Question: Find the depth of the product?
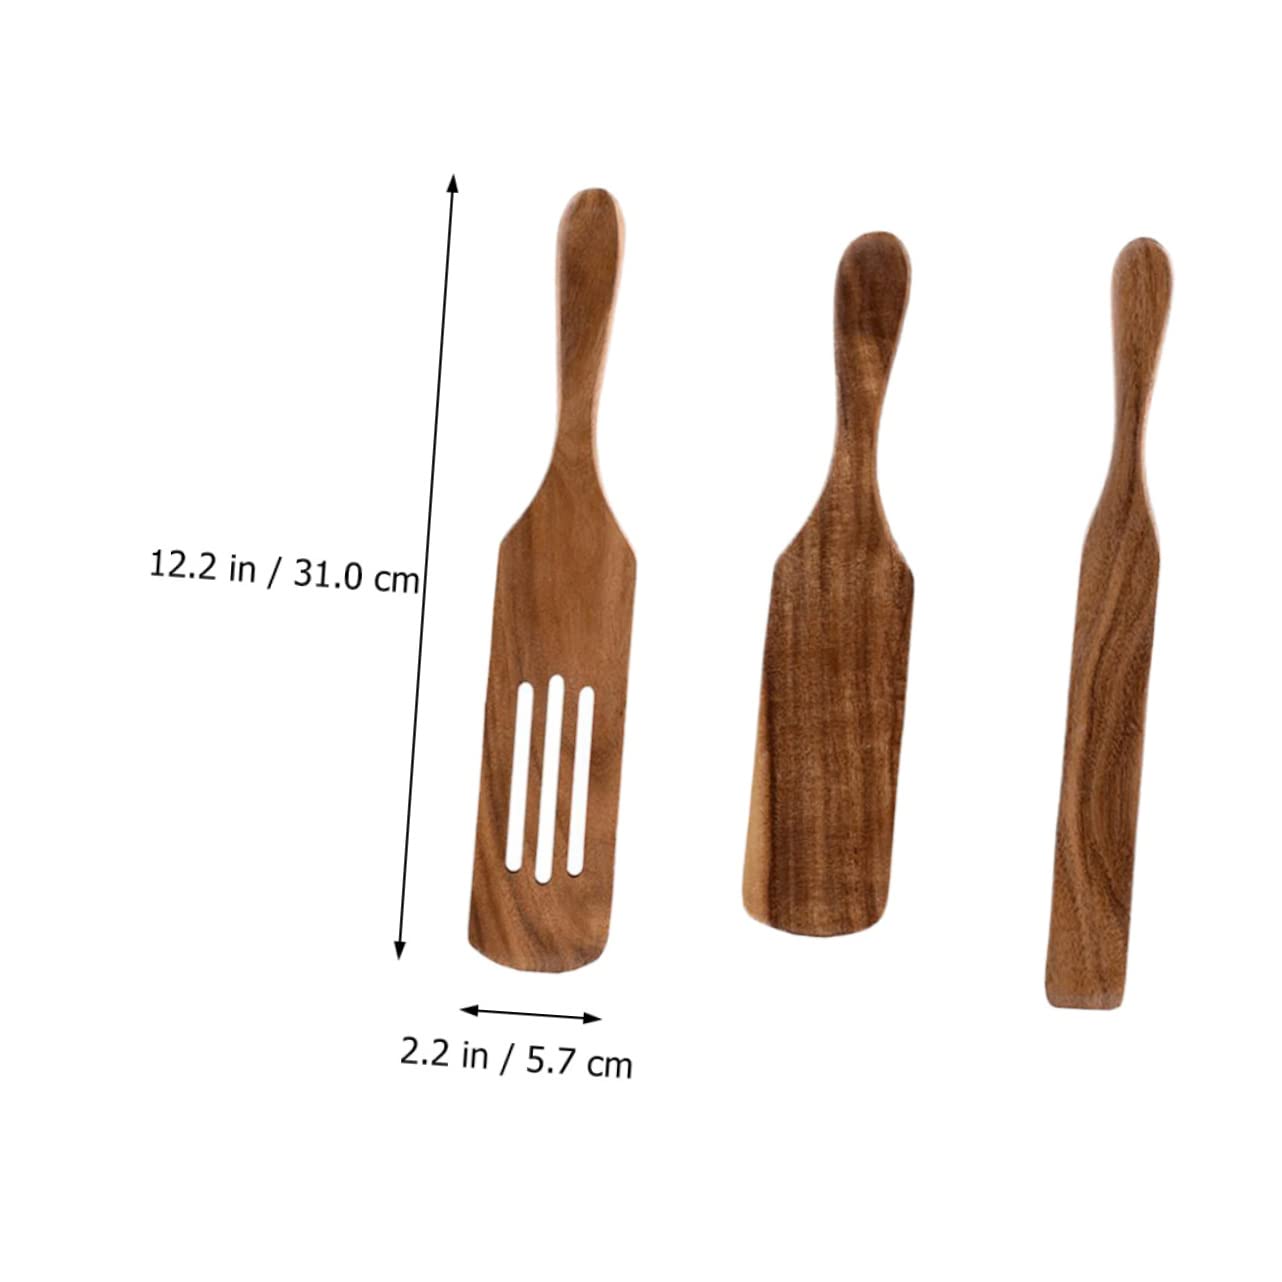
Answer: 12.2 inch